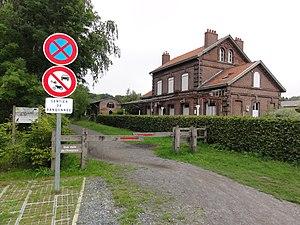
Ferrière-la-Petite (Nord, Fr) ancienne gare, avec l'ancien chemin de fer, transformé en chemin de randonnée et piste cyclable ""Voie verte de l'Avesnois"""
Ferrière-la-Petite est une commune française située dans le département du Nord, en région Hauts-de-France.